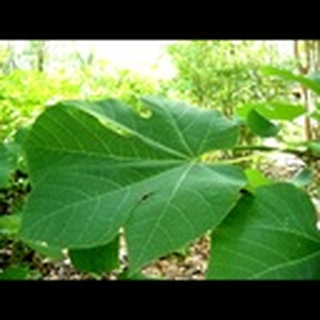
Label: healthy_cotton